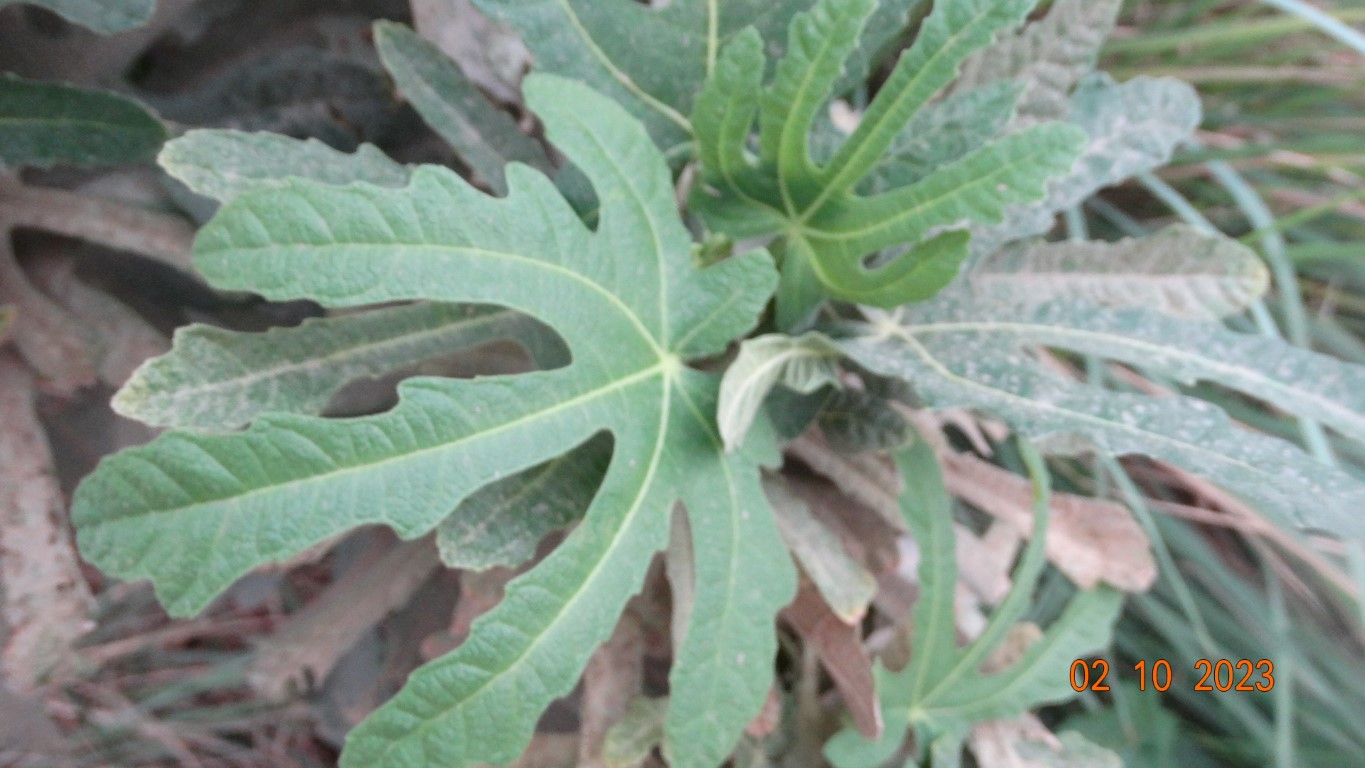
Label: healthy